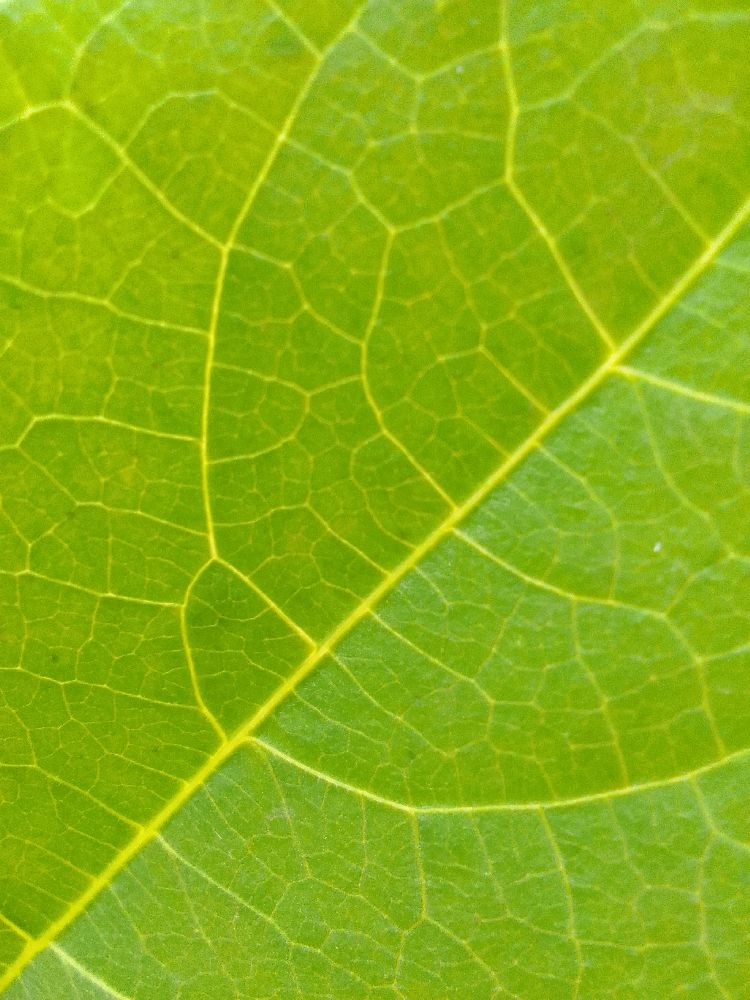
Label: healthy